Time Stops for No Mouse

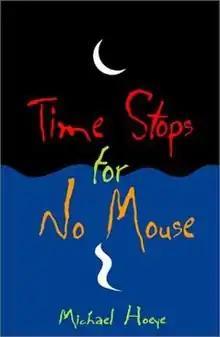
2001 paperback edition

Time Stops for No Mouse is a children's mystery novel written by Michael Hoeye. The novel was originally self-published, then published by Speak, a division of Penguin Putnam in 1999. It was a finalist for the Book Sense "Book of the Year" award and was reprinted in 2000 and 2002. "Time Stops for No Mouse" is the first in the Hermux Tantamoq series, and it currently has three sequels, "The Sands of Time", "No Time Like Show Time" and "Time to Smell the Roses".